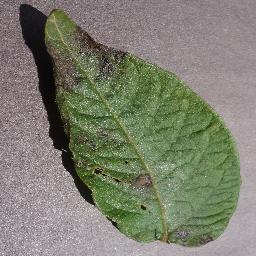
Label: Potato___Late_blight